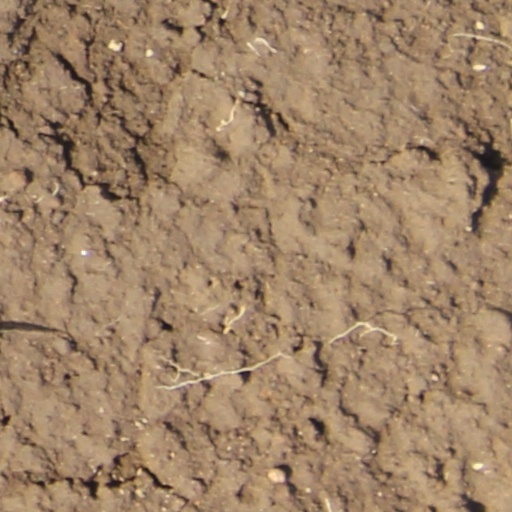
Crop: wheat